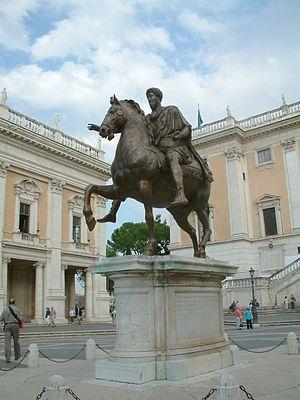
L’art carolingien s’étend sur une période de 120 ans entre 780 et 900, pendant le règne de Charlemagne et ses héritiers directs, habituellement connue en tant que renaissance carolingienne. Pour la première fois, les rois d’Europe du Nord ont joué le rôle de mécène pour l’art romain, mélangeant formes classiques et germaniques, et insufflant des innovations dans le dessin des figurines, qui servira de modèle pour l’avènement de l’art roman et gothique dans l’Ouest.